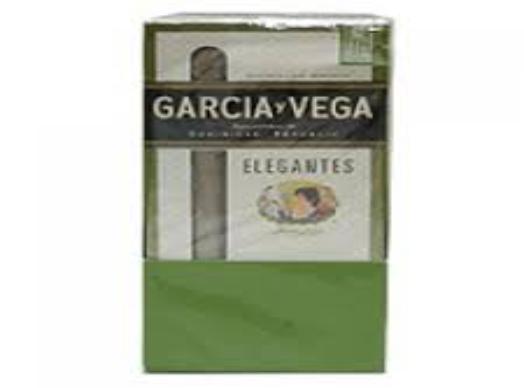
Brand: Garcia Y Vega
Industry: Others